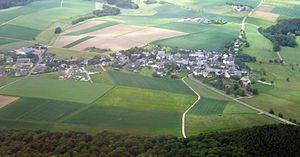
Kleinich est une municipalité de Rhénanie-Palatinat, dans l'arrondissement de Bernkastel-Wittlich, en Allemagne. Lors du recensement de 2009, il y avait 682 habitants.